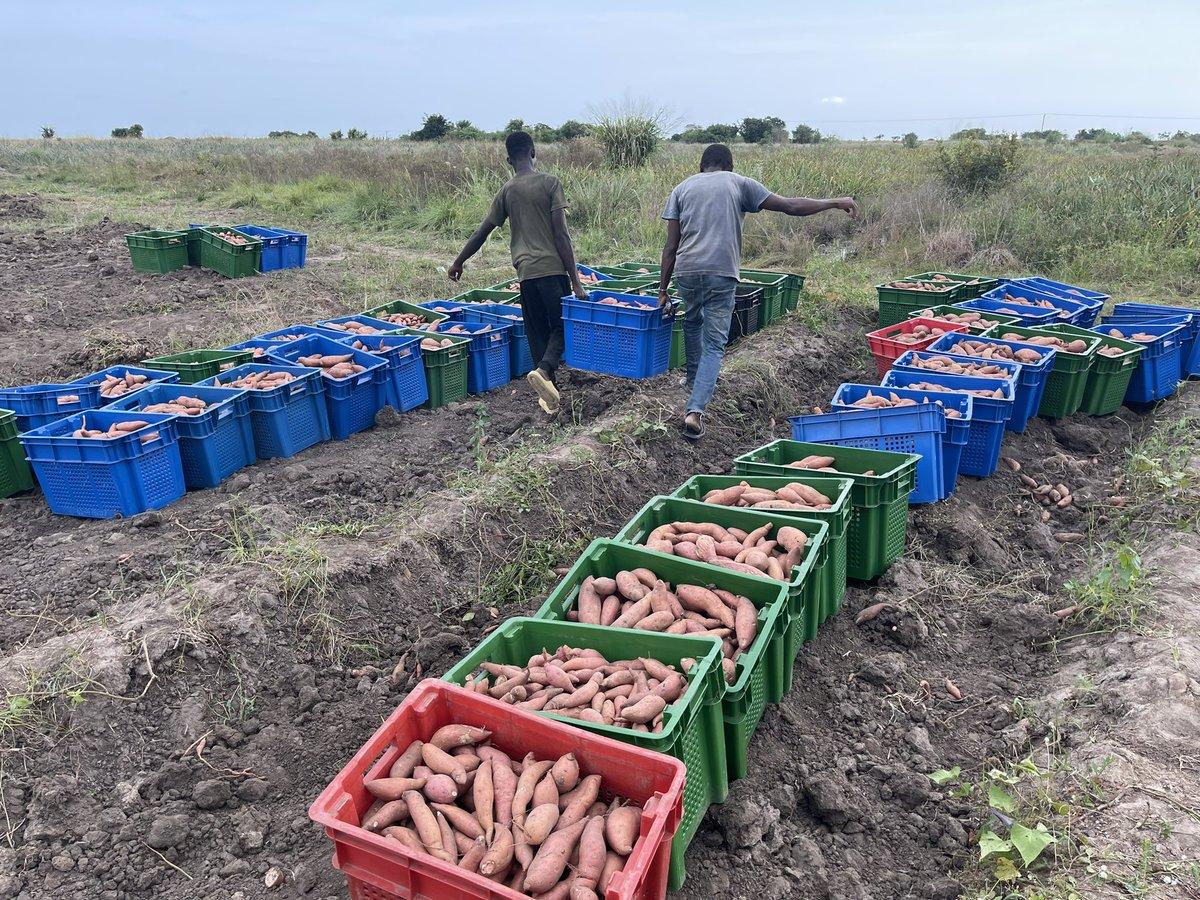
Viazi vimepangwa  ndani vyombo maalumu shambani, huku wakulima wakiendelea kuviandaa kwa usafirishaji ili kuongeza thamani ya mazao na kurahisisha mauzo sokoni kwa faida zaidi ya wakulima.